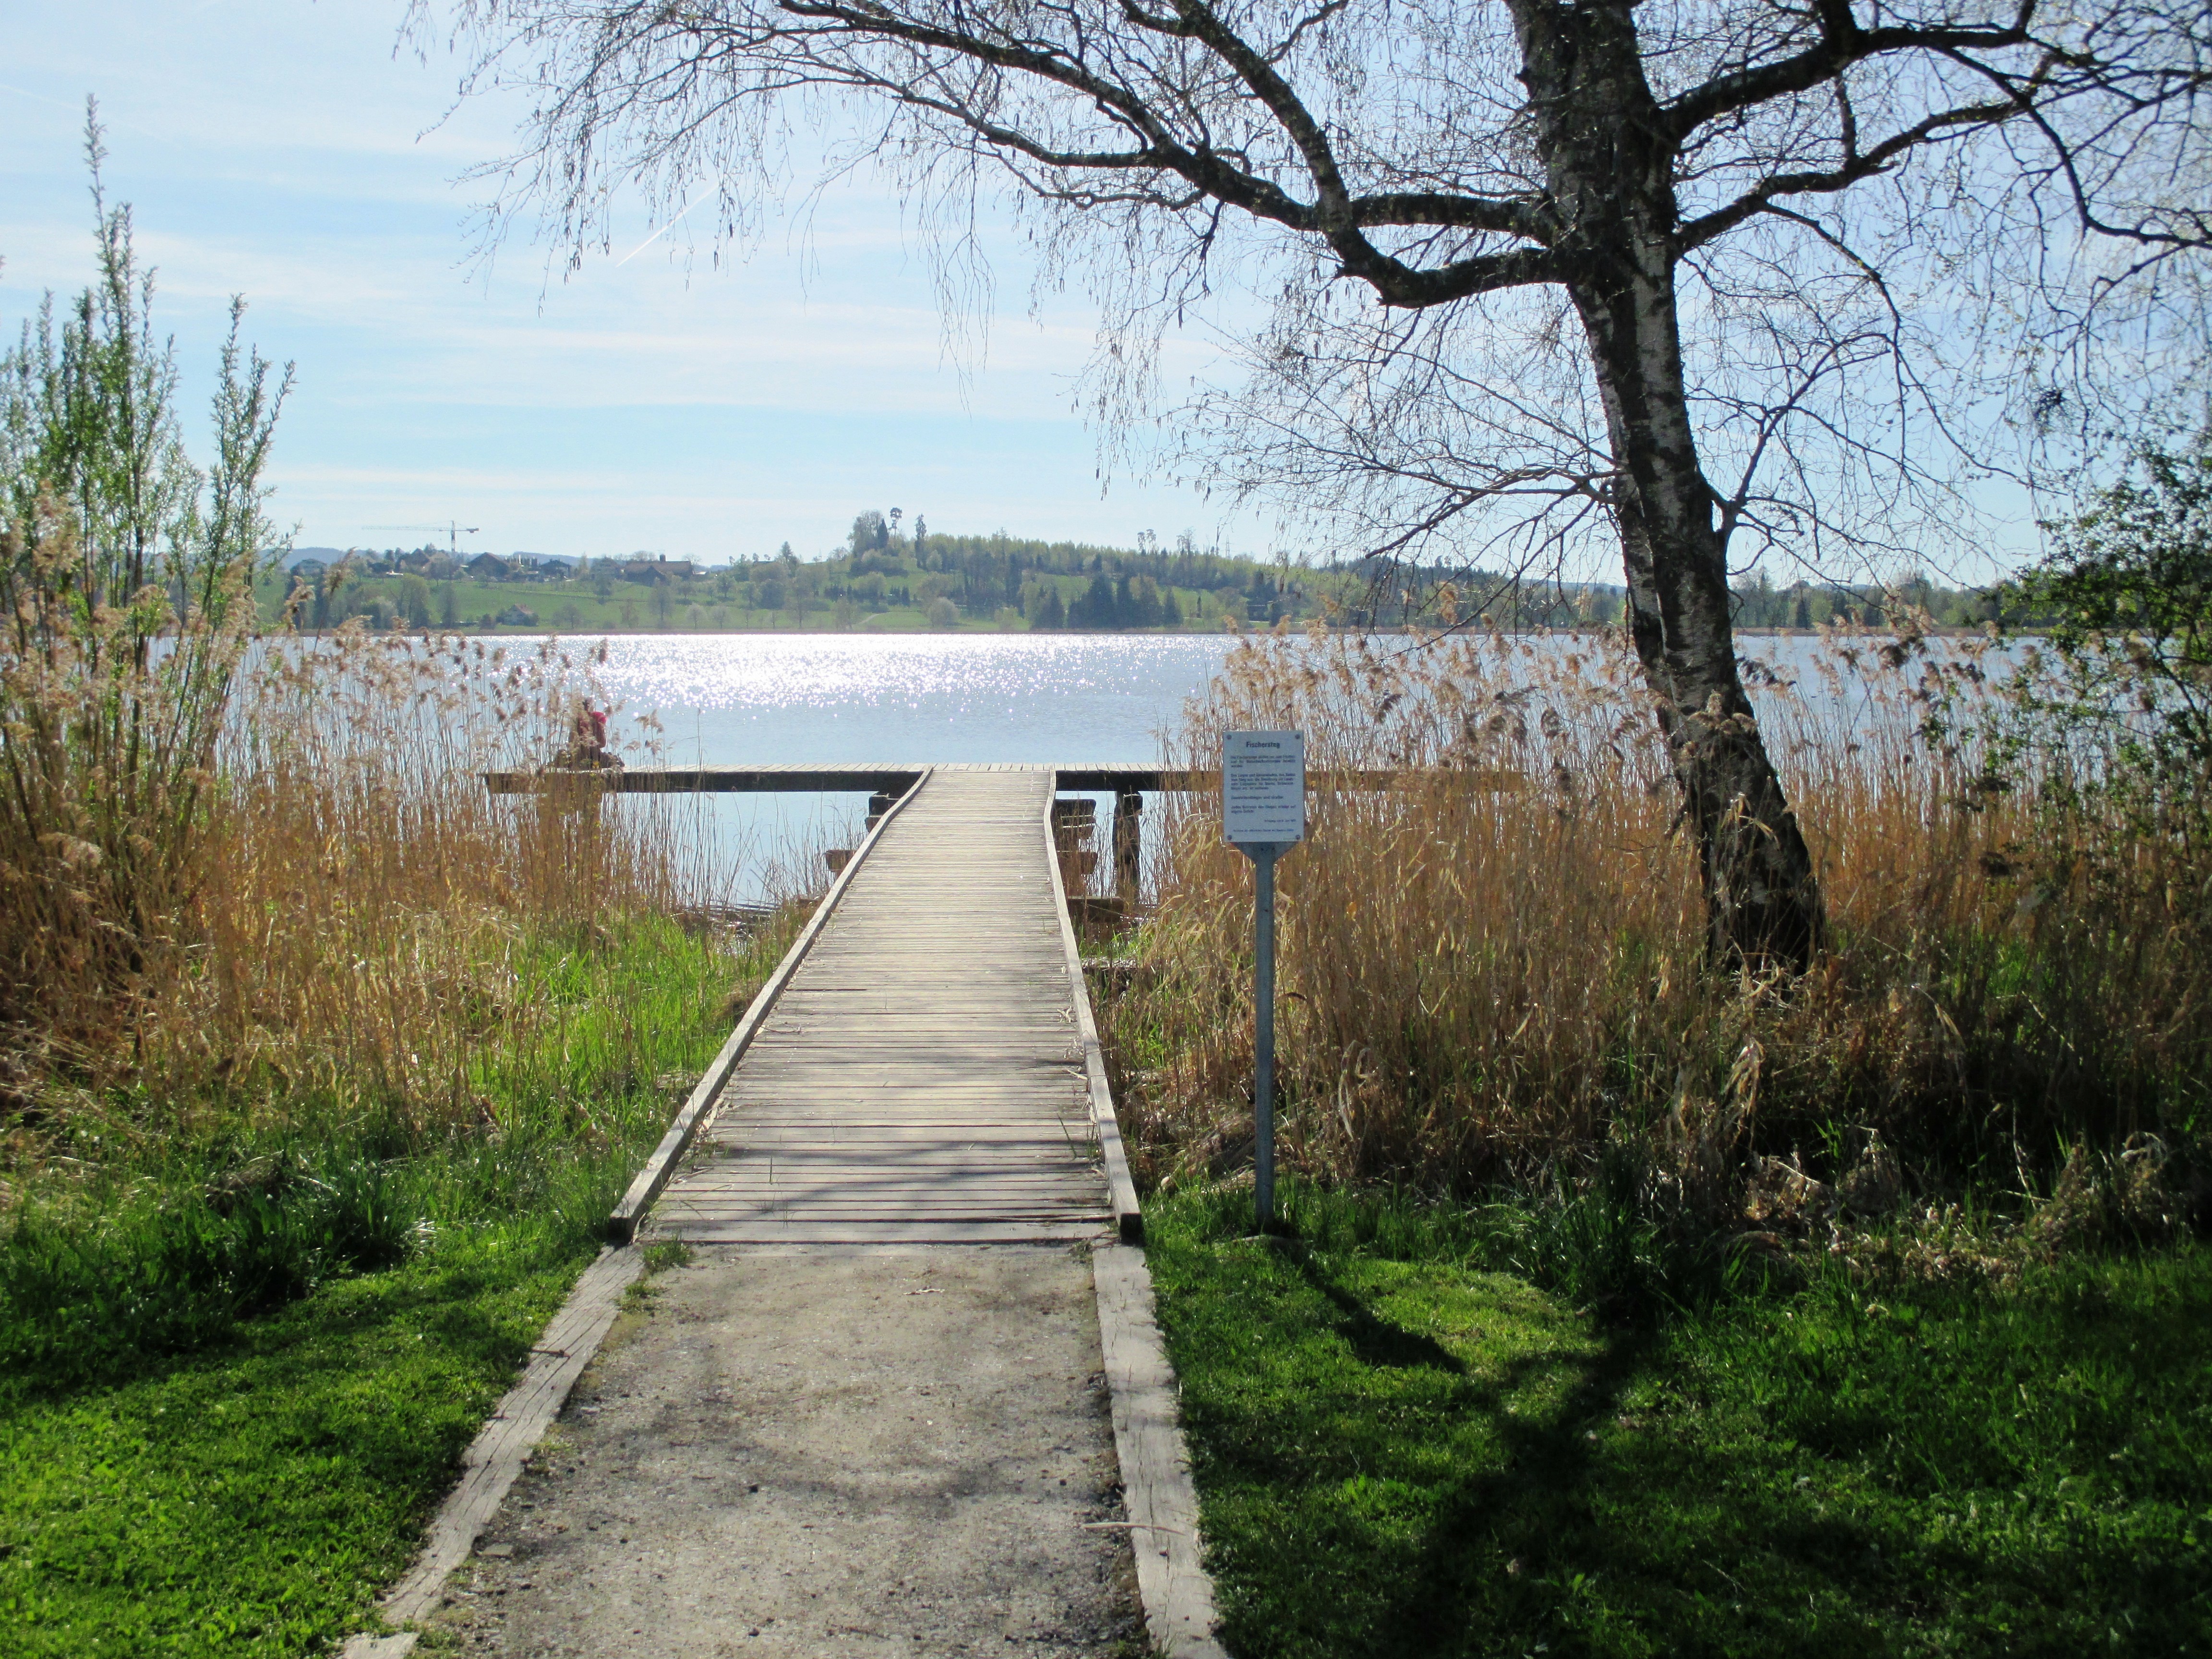
tree, water, nature, trail, bridge, lake, river, walkway, relax, reservoir, waterway, wetland, switzerland, zurich, habitat, rural area, fishing pier, nonbuilding structure, pf ffikon, pf ffikersee